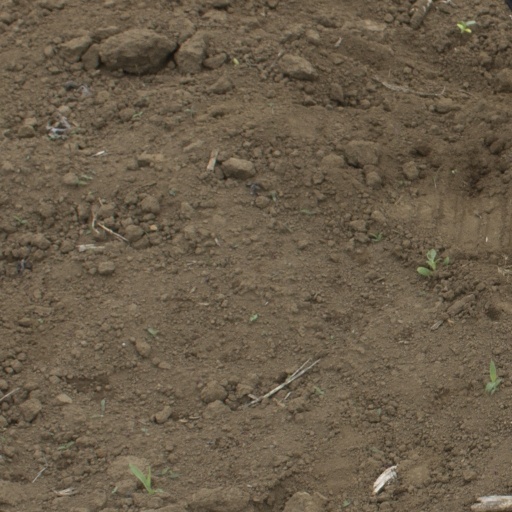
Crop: Jerusalem artichoke